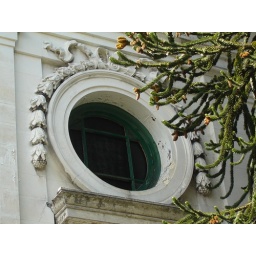
This is a rose window in the B.P.O.E. building in Tacoma, WA. I just like the decoration and the tree branches.